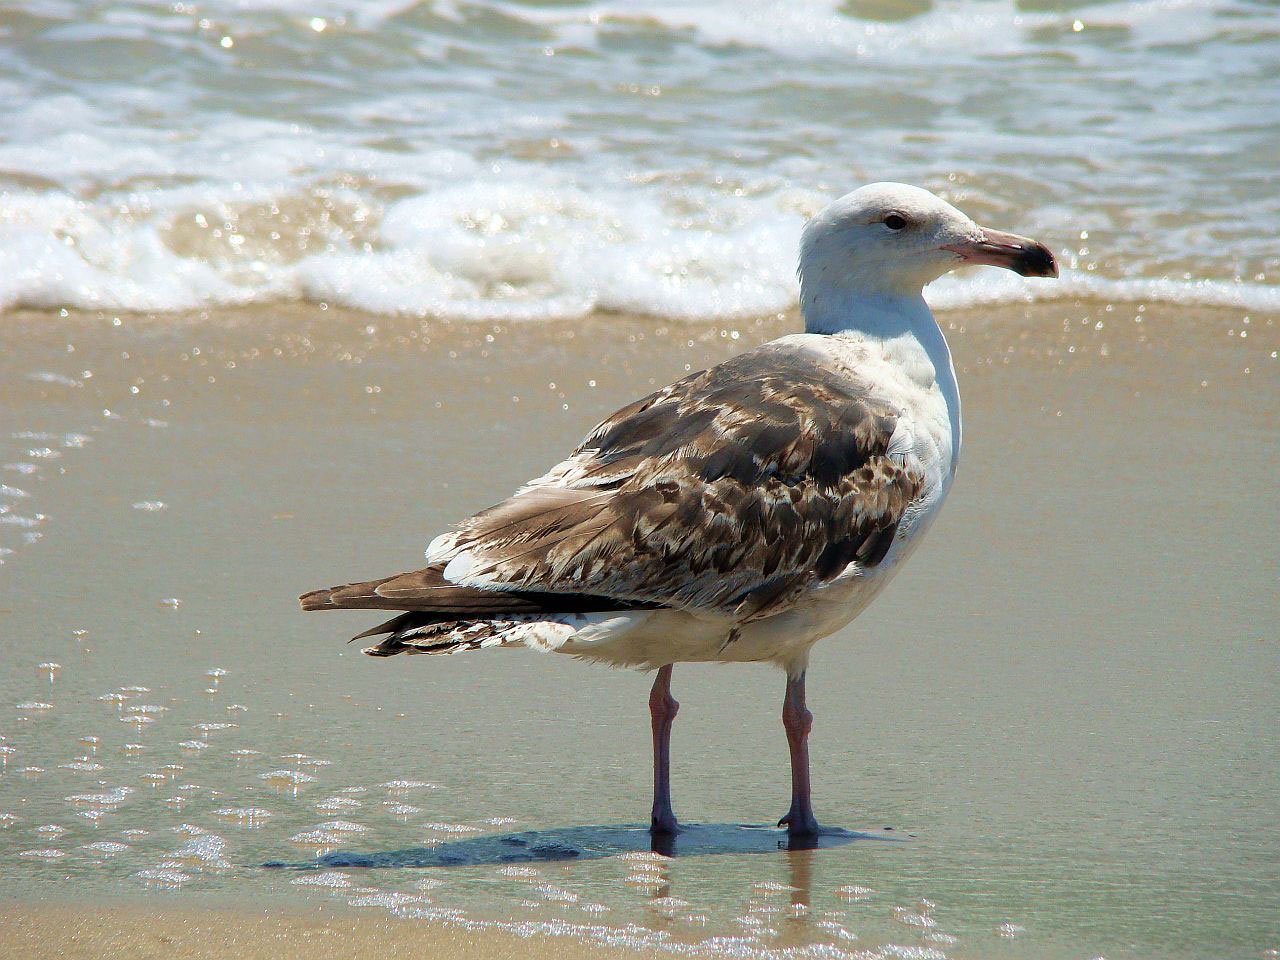
beach, sea, water, sand, ocean, bird, wave, animal, seabird, wildlife, gull, beak, fauna, vertebrate, shorebird, sandpiper, charadriiformes, european herring gull, great black backed gull, seaduck